Kuppam River

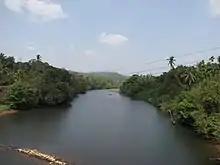
A view of the Kuppam River from the Kooveri Hanging Bridge

The drainage basin of the Kuppam River covers of land, of which are in Kerala, and are in Karnataka.